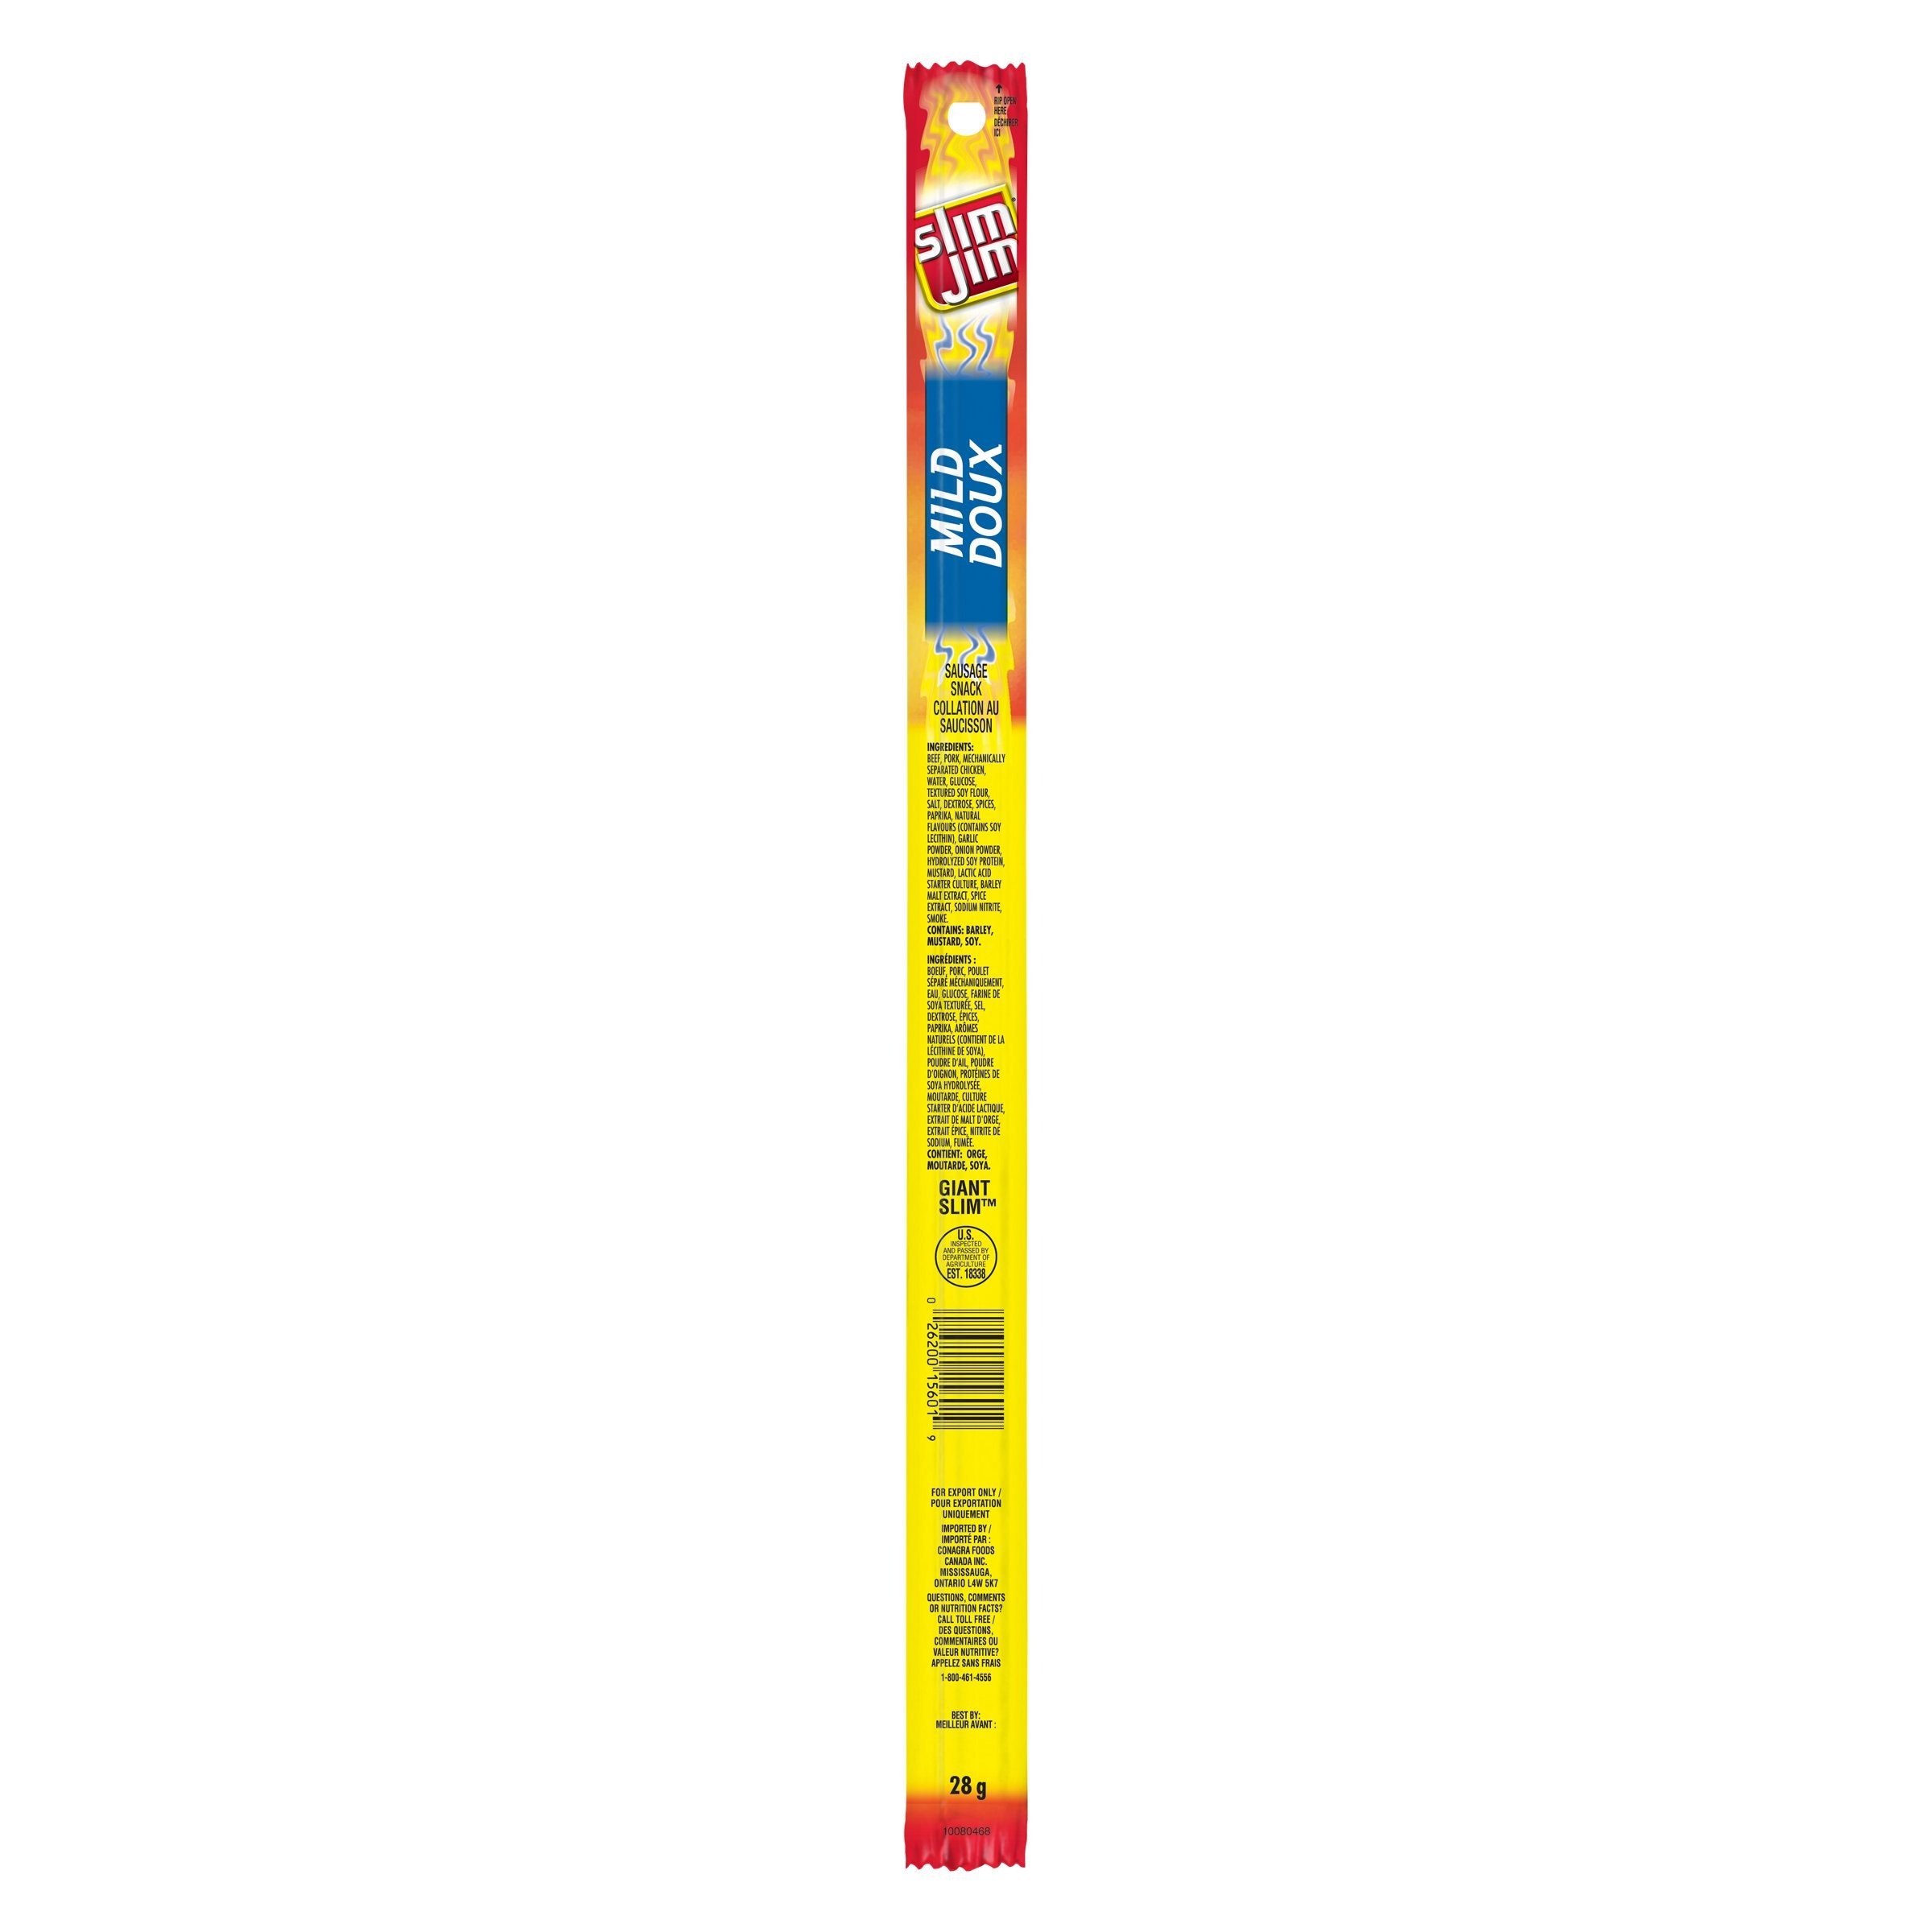
Item Name: Slim Jim Giant Smoked Meat Stick, Mild Flavor (.97 oz., 24 ct)
Bullet Point: Slim jim giant mild - 1 ct. Of box/24
Product Description: Slim jim giant mild
Value: 24.0
Unit: Count

Price: 44.49